Grigoriy Shcherbina

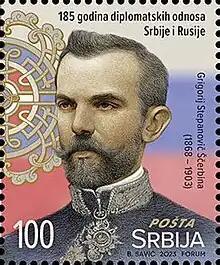
Shcherbina on a 2023 stamp of Serbia

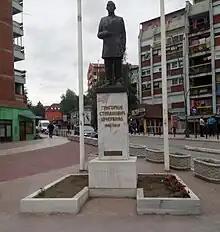
Shcherbina monument in North Mitrovica.

Grigoriy Stepanovich Shcherbina (November 29, 1868 – April 10, 1903) was a Russian diplomat of Ukrainian origin, the Russian Consul seated in Mitrovica, Kosovo Vilayet, Ottoman Empire from late 1902 until his death in April 1903 from shot wounds. The Russian Empire decided to open a consulate in Mitrovica following the Kolašin affair (1901). At the beginning of 1903, Muslim Albanian chieftains met in Yakova after the Ottoman reform plans, and decided to murder leading Serbs in the Sanjak of İpek and compel other Serbs to flee to Serbia or be Turkicized. The plan was to rout Ottoman authorities in Peć, kill the notable Serbs, then move to Mitrovica and confront the Russian consulate. While supervising Ottoman defending troops, on 31 March, Scherbina was shot by an Ottoman Albanian corporal by the name of Halit Ibrahimi Popofci under orders of Isa Bolenti. Grigoriy Schterbina died ten days later.